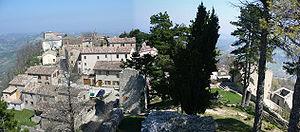
Smerillo est une commune italienne de moins de 1 000 habitants, située dans la province de Fermo, dans la région Marches, en Italie centrale.